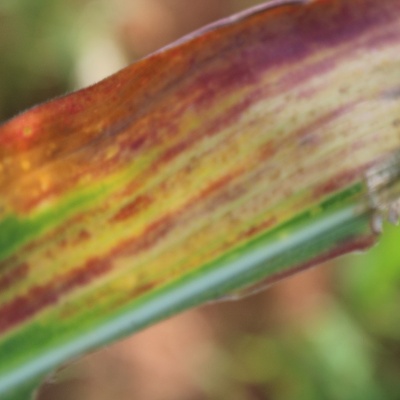
Crop: Maize
Condition: leaf blight